Childhood obesity in Australia

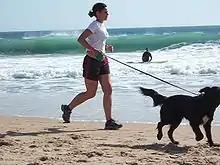
A key method of preventing obesity is physical exercise. The "Find 30" campaign reiterates the importance of exercising for at least 30 minutes a day in order to maintain a healthy lifestyle.

Physical exercise, in order for a child to maintain a healthy lifestyle, must be considered a fundamental aspect of their daily regime. The environment including both school and local neighbourhoods where children grow up are an important stimulus of physical activity. Sporting facilities, playgrounds and bike tracks are all encouraging features that influence the length of time a day that a child is physically active. The "Healthy Together Victoria" campaign run by St Pauls Primary in Mildura is a state government funded program that, according to World Health Organization worker Timothy Armstrong, is recognised worldwide with New Zealand, the United Kingdom and Canada all participating in similar exercises. The program in Victoria focuses on the health of its students by walking laps every morning and encouraging children to attend the healthy breakfast following, three times a week.